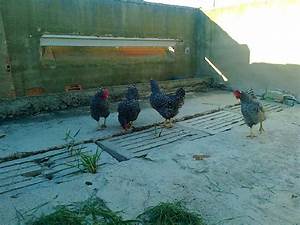
Label: gallina